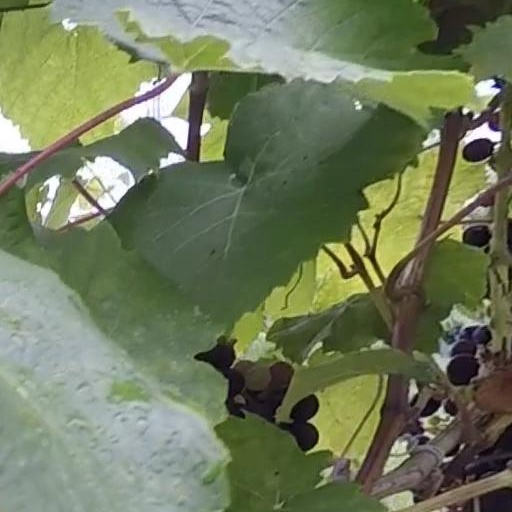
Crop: grape